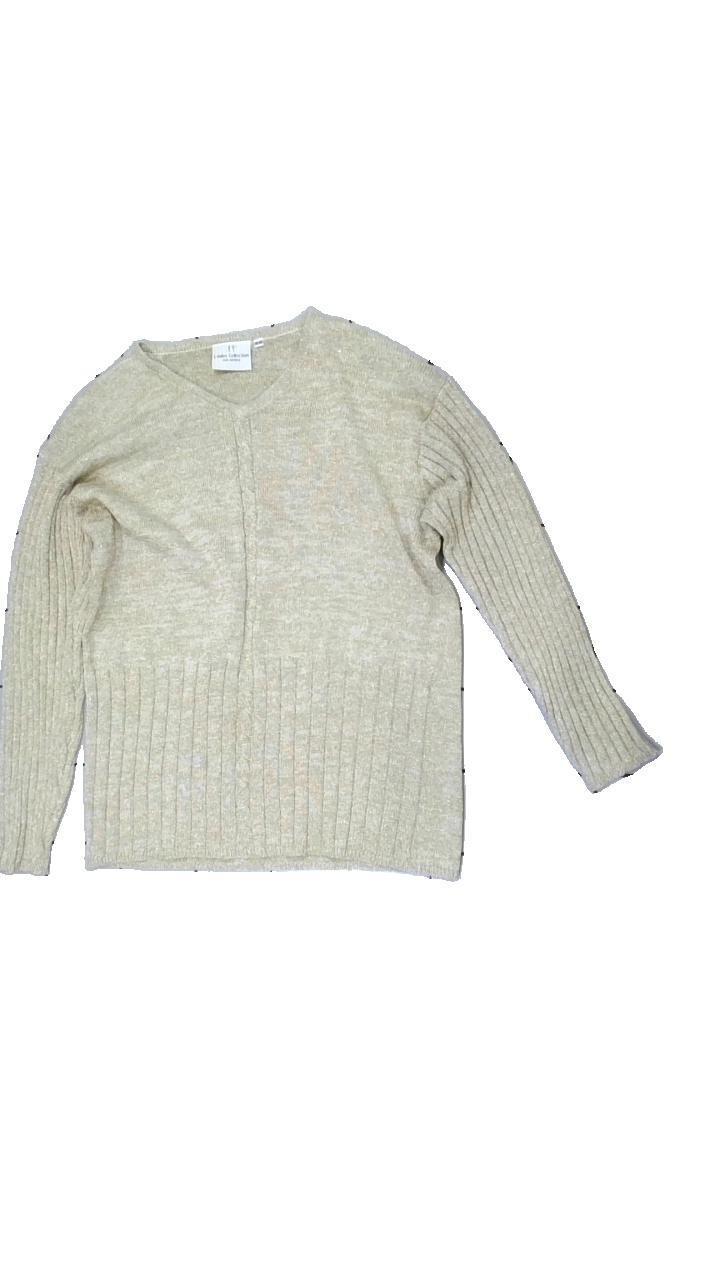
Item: Sweater (Ladies)
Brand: Lindex
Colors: Beige, White
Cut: None
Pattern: Metallic
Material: Unknown
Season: All
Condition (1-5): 2
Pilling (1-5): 5
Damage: hole
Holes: Minor
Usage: Export
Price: <50